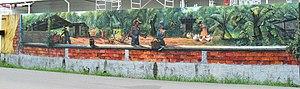
Peinture murale au carrefour Suzini, à Cayenne.
Cayenne est une commune française, chef-lieu du département et de la région d'outre mer français de Guyane.